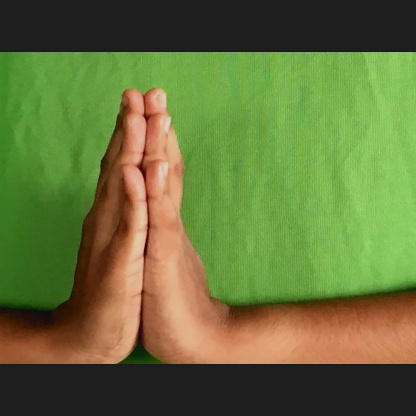
Mudra: Anjali